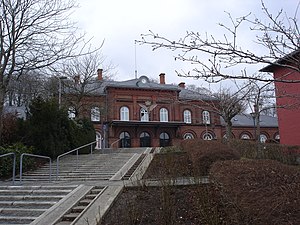
Hobro Station
Hobro Station fra Jernbanegade
Hobro Station er en jernbanestation i Hobro på Randers-Aalborg Jernbane, der blev indviet 19. september 1869.